Julie-Marie Parmentier

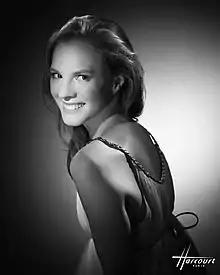
Julie-Marie Parmentier by Harcourt

She began practising theater at nine years old, in Saint-Quentin, Aisne.